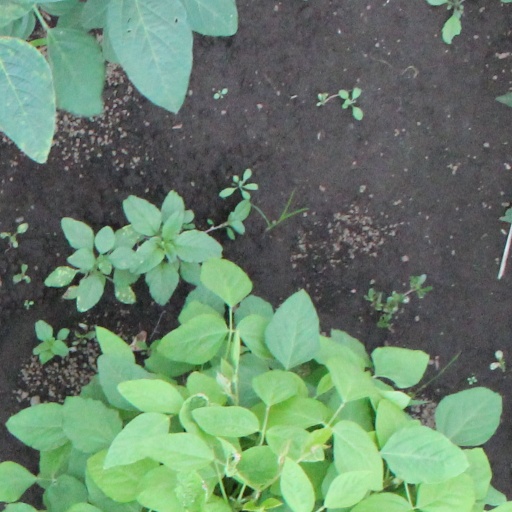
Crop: soybean